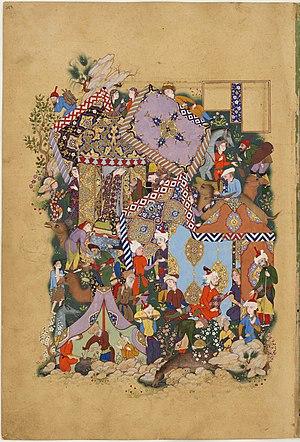
Haft aourang de Djami (Les Sept trônes) Freer Gallery of Art (Washington)